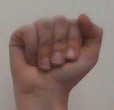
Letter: saad